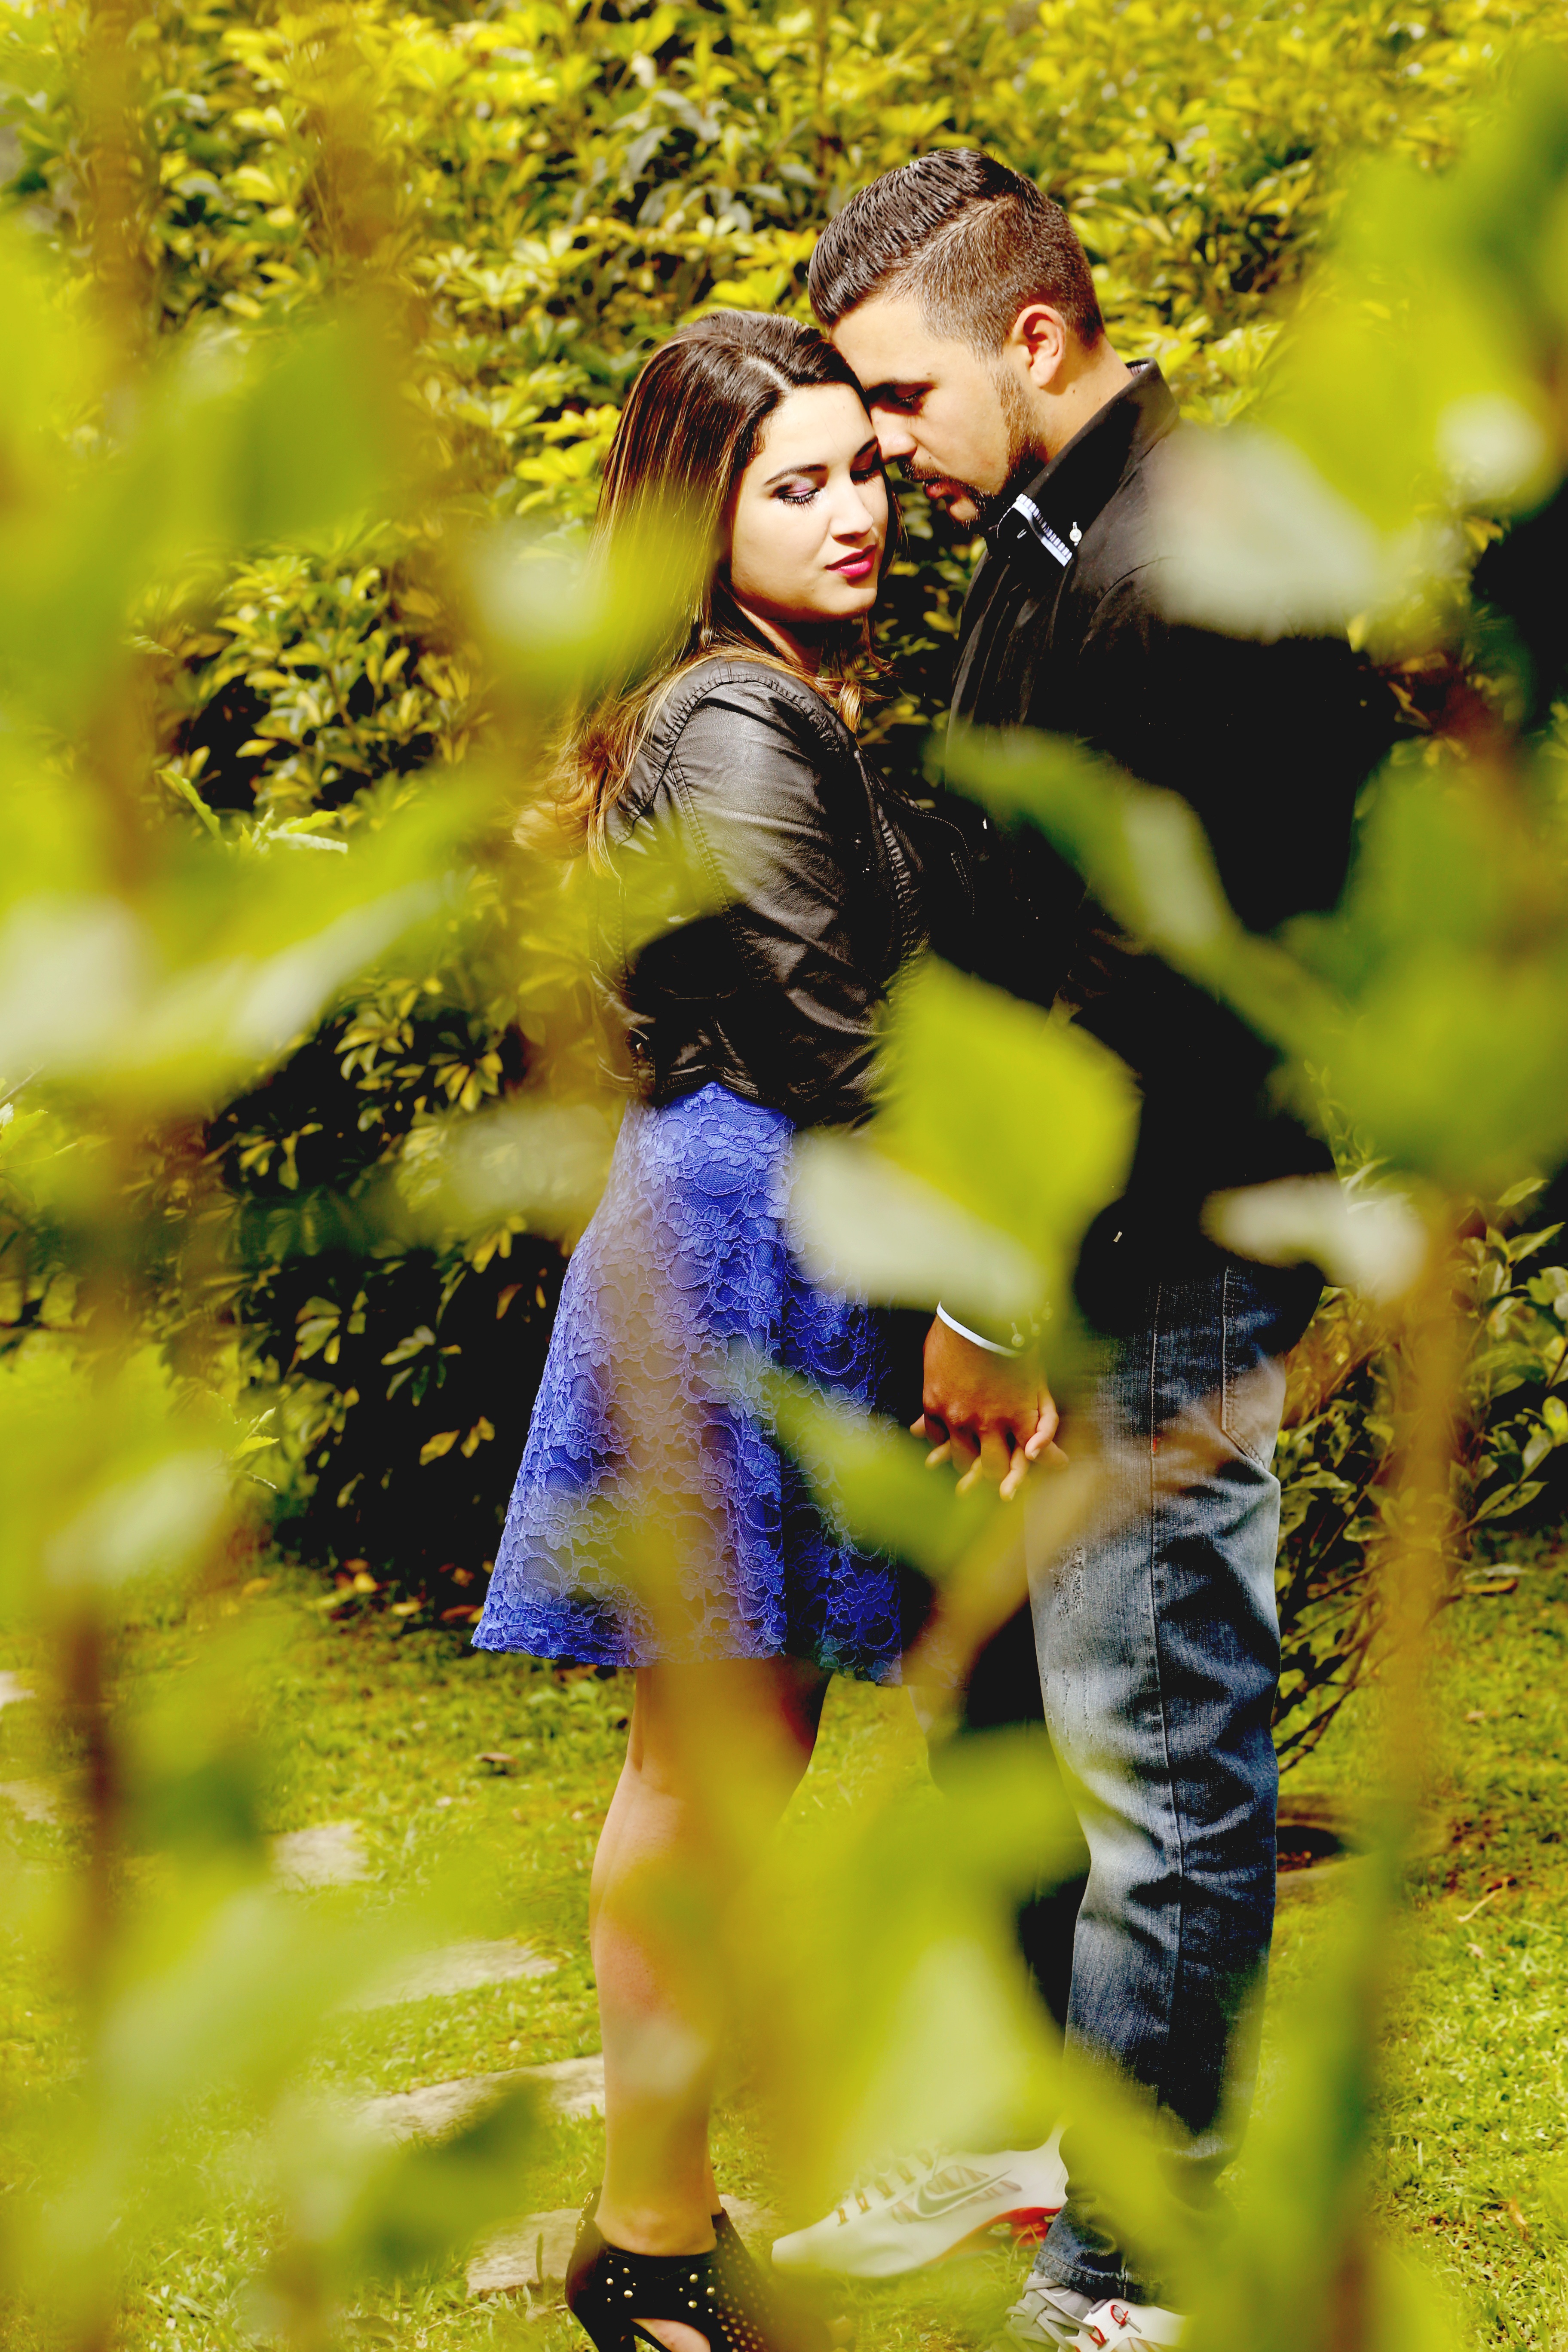
flower, spring, green, color, autumn, yellow, season, fairy, casal, grooms, in love